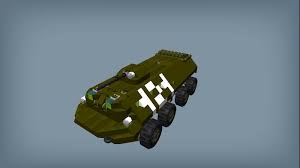
Label: BTR